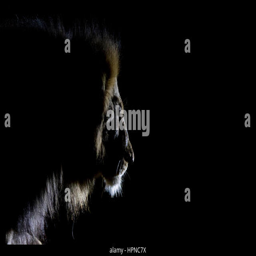
a large male lion marching in the dark